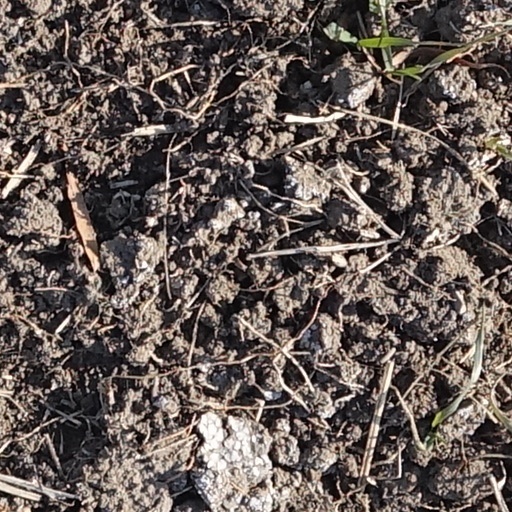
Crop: wheat